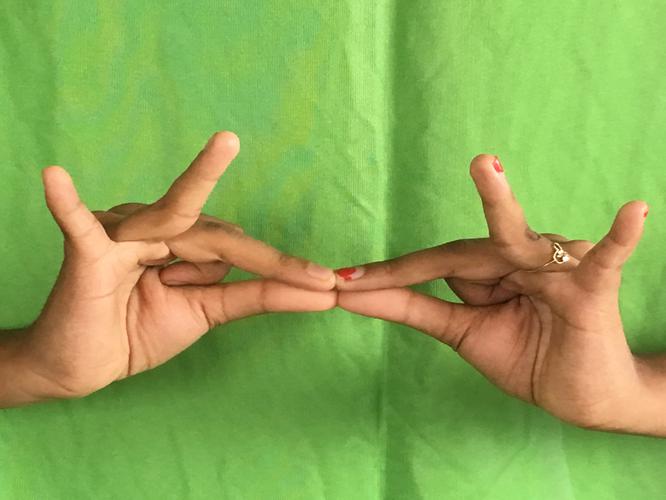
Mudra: Sakata
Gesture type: double_hand